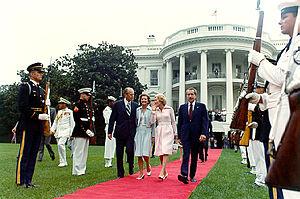
Le nouveau président Gerald Ford et son épouse Betty Ford accompagnent l'ancien président américain Richard Nixon et son épouse Pat Nixon, après son discours de démission (1974).
Thelma Catherine Ryan Nixon, née le 16 mars 1912 à Ely et morte le 22 juin 1993 à Park Ridge, est l'épouse de Richard Nixon, 37ᵉ président des États-Unis entre le 20 janvier 1969 et le 8 août 1974. Elle est davantage connue sous son surnom de Pat Nixon, voire Patricia Nixon.